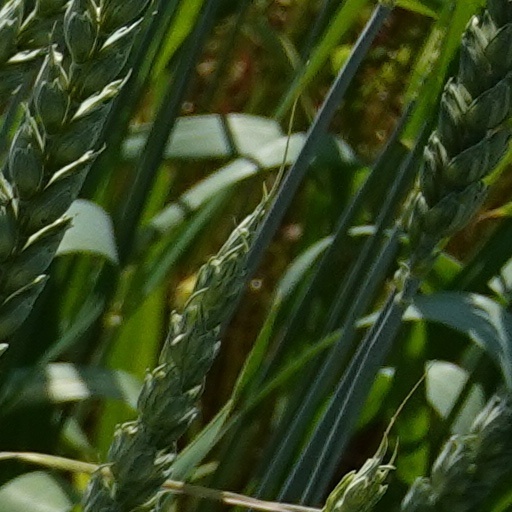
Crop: wheat